Creeping vole

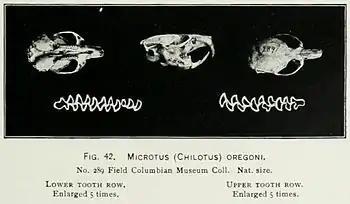
Creeping vole skull and dentition

On average, creeping voles weigh around with a reported range of The average length is around , with a range of around Compared to other voles within their geographic range, they are the smallest. They have smaller eye opening (around in diameter) compared to other voles that share the same geographic range (sympatric) or have adjacent ranges (parapatric). There are other distinguishing features of the roots and enamel of the molar teeth that help in differentiation. Unlike other voles in the range, only the creeping vole and the (much larger) water vole have five plantar tubercles on the hindfeet.